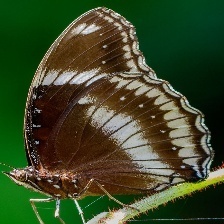
Species: GREAT EGGFLY